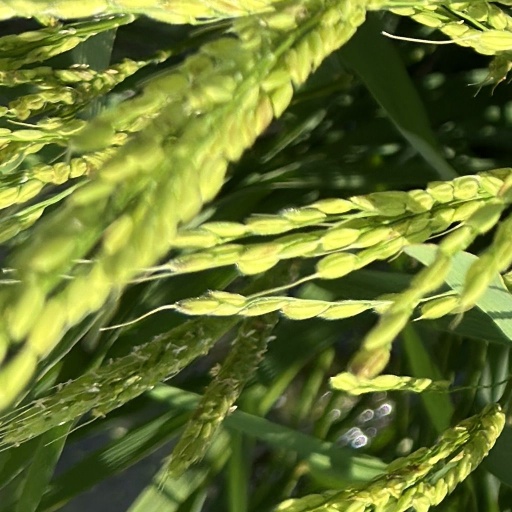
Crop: rice